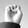
ASL letter: E